Moggmentum

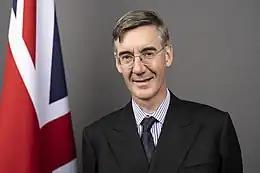
Rees-Mogg, official portrait

The hashtag Moggmentum began to trend again in June 2017, as a result of Rees-Mogg interrupting Jeremy Corbyn during the debate on the Queen's Speech, an act that was criticised by Speaker of the House of Commons John Bercow. Following the speech, a series of memes were created with Rees-Mogg as the subject. A petition was started to make Rees-Mogg Prime Minister; it gained £7,000 in support funding and 13,000 signatures over the next two days.